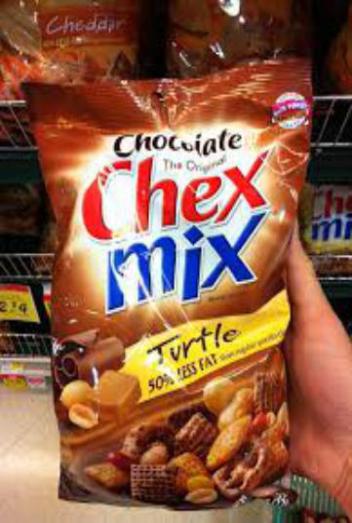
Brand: chex mix
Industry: Food